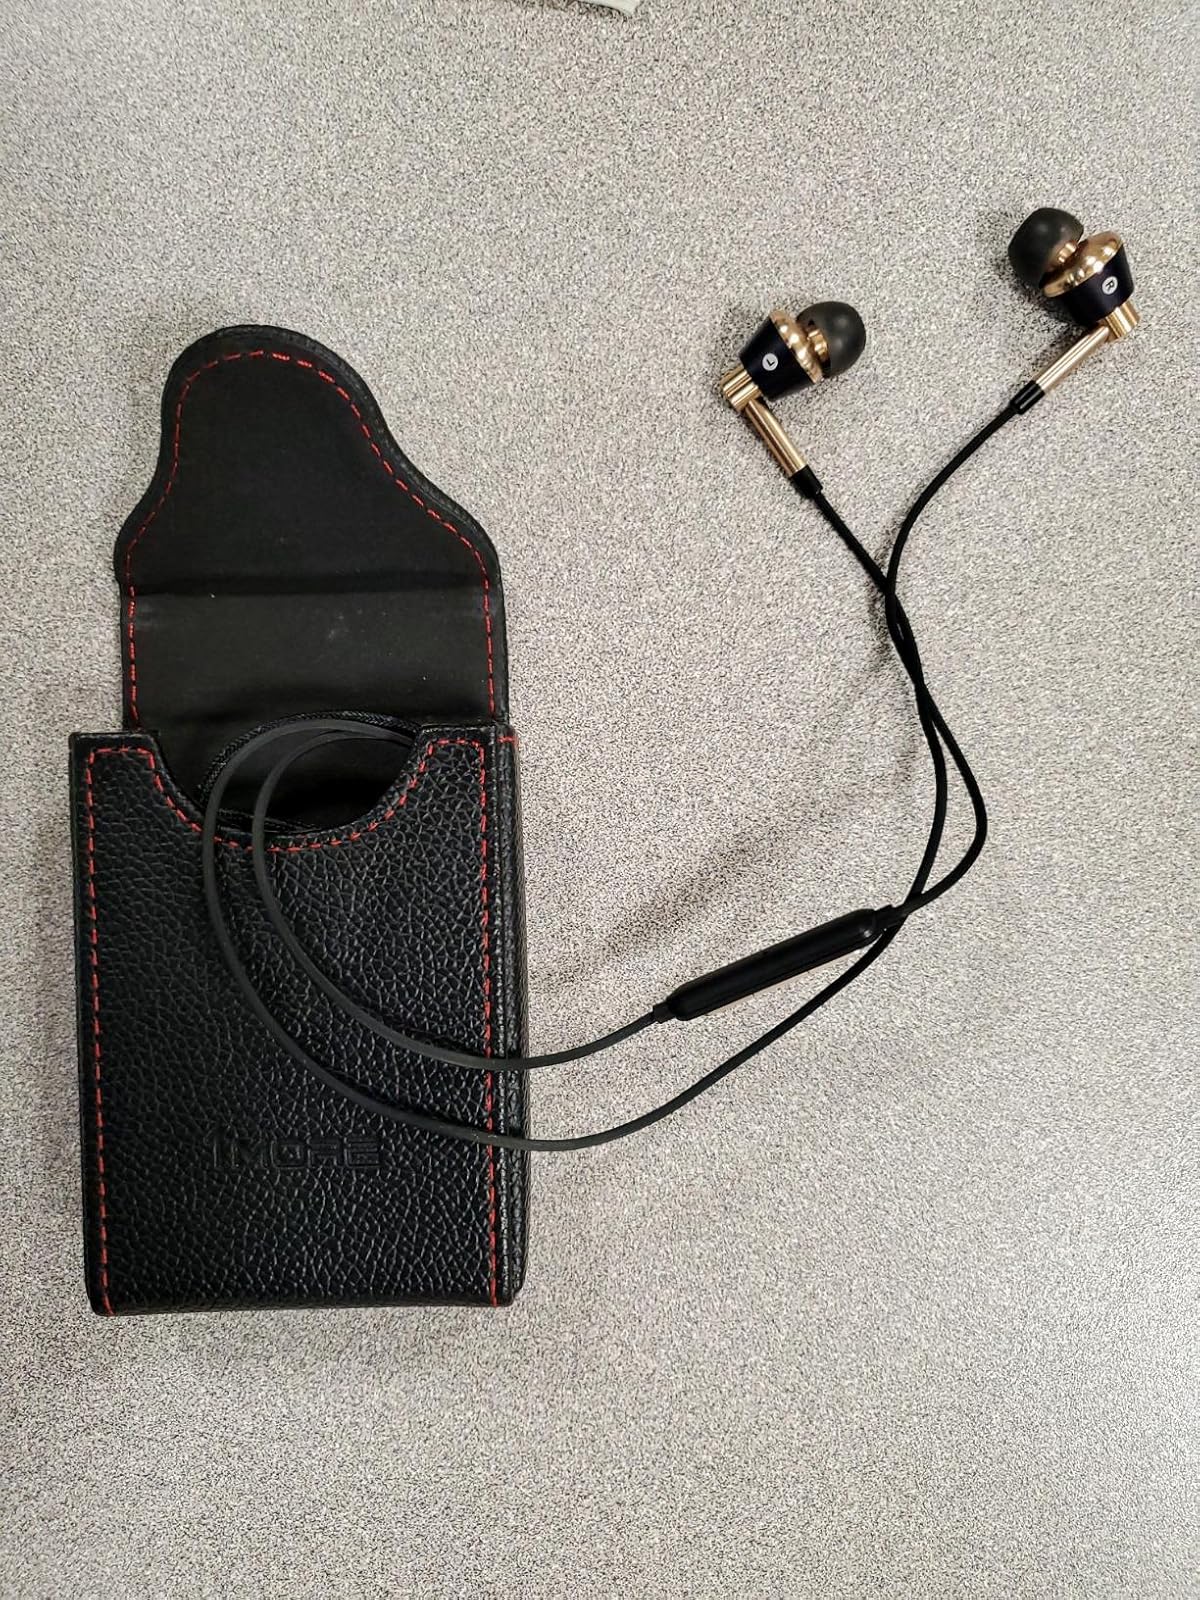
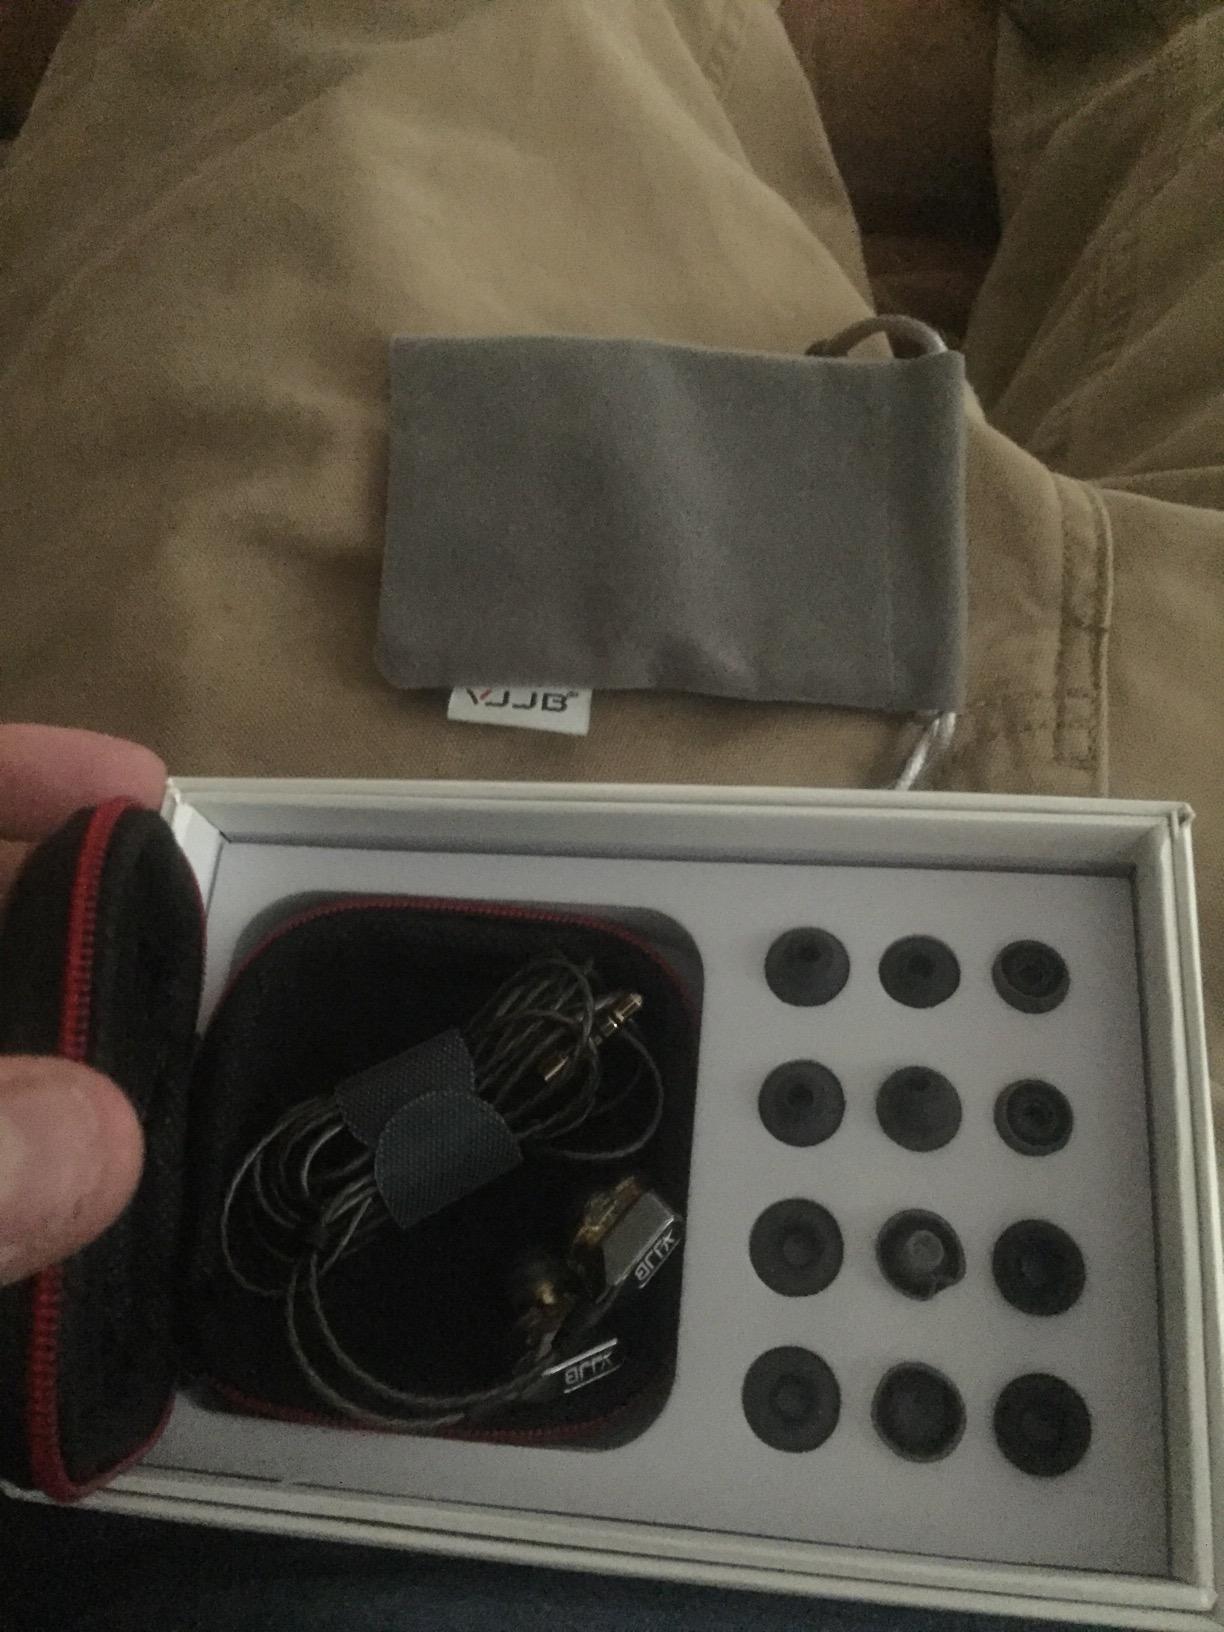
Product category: headphones
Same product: no